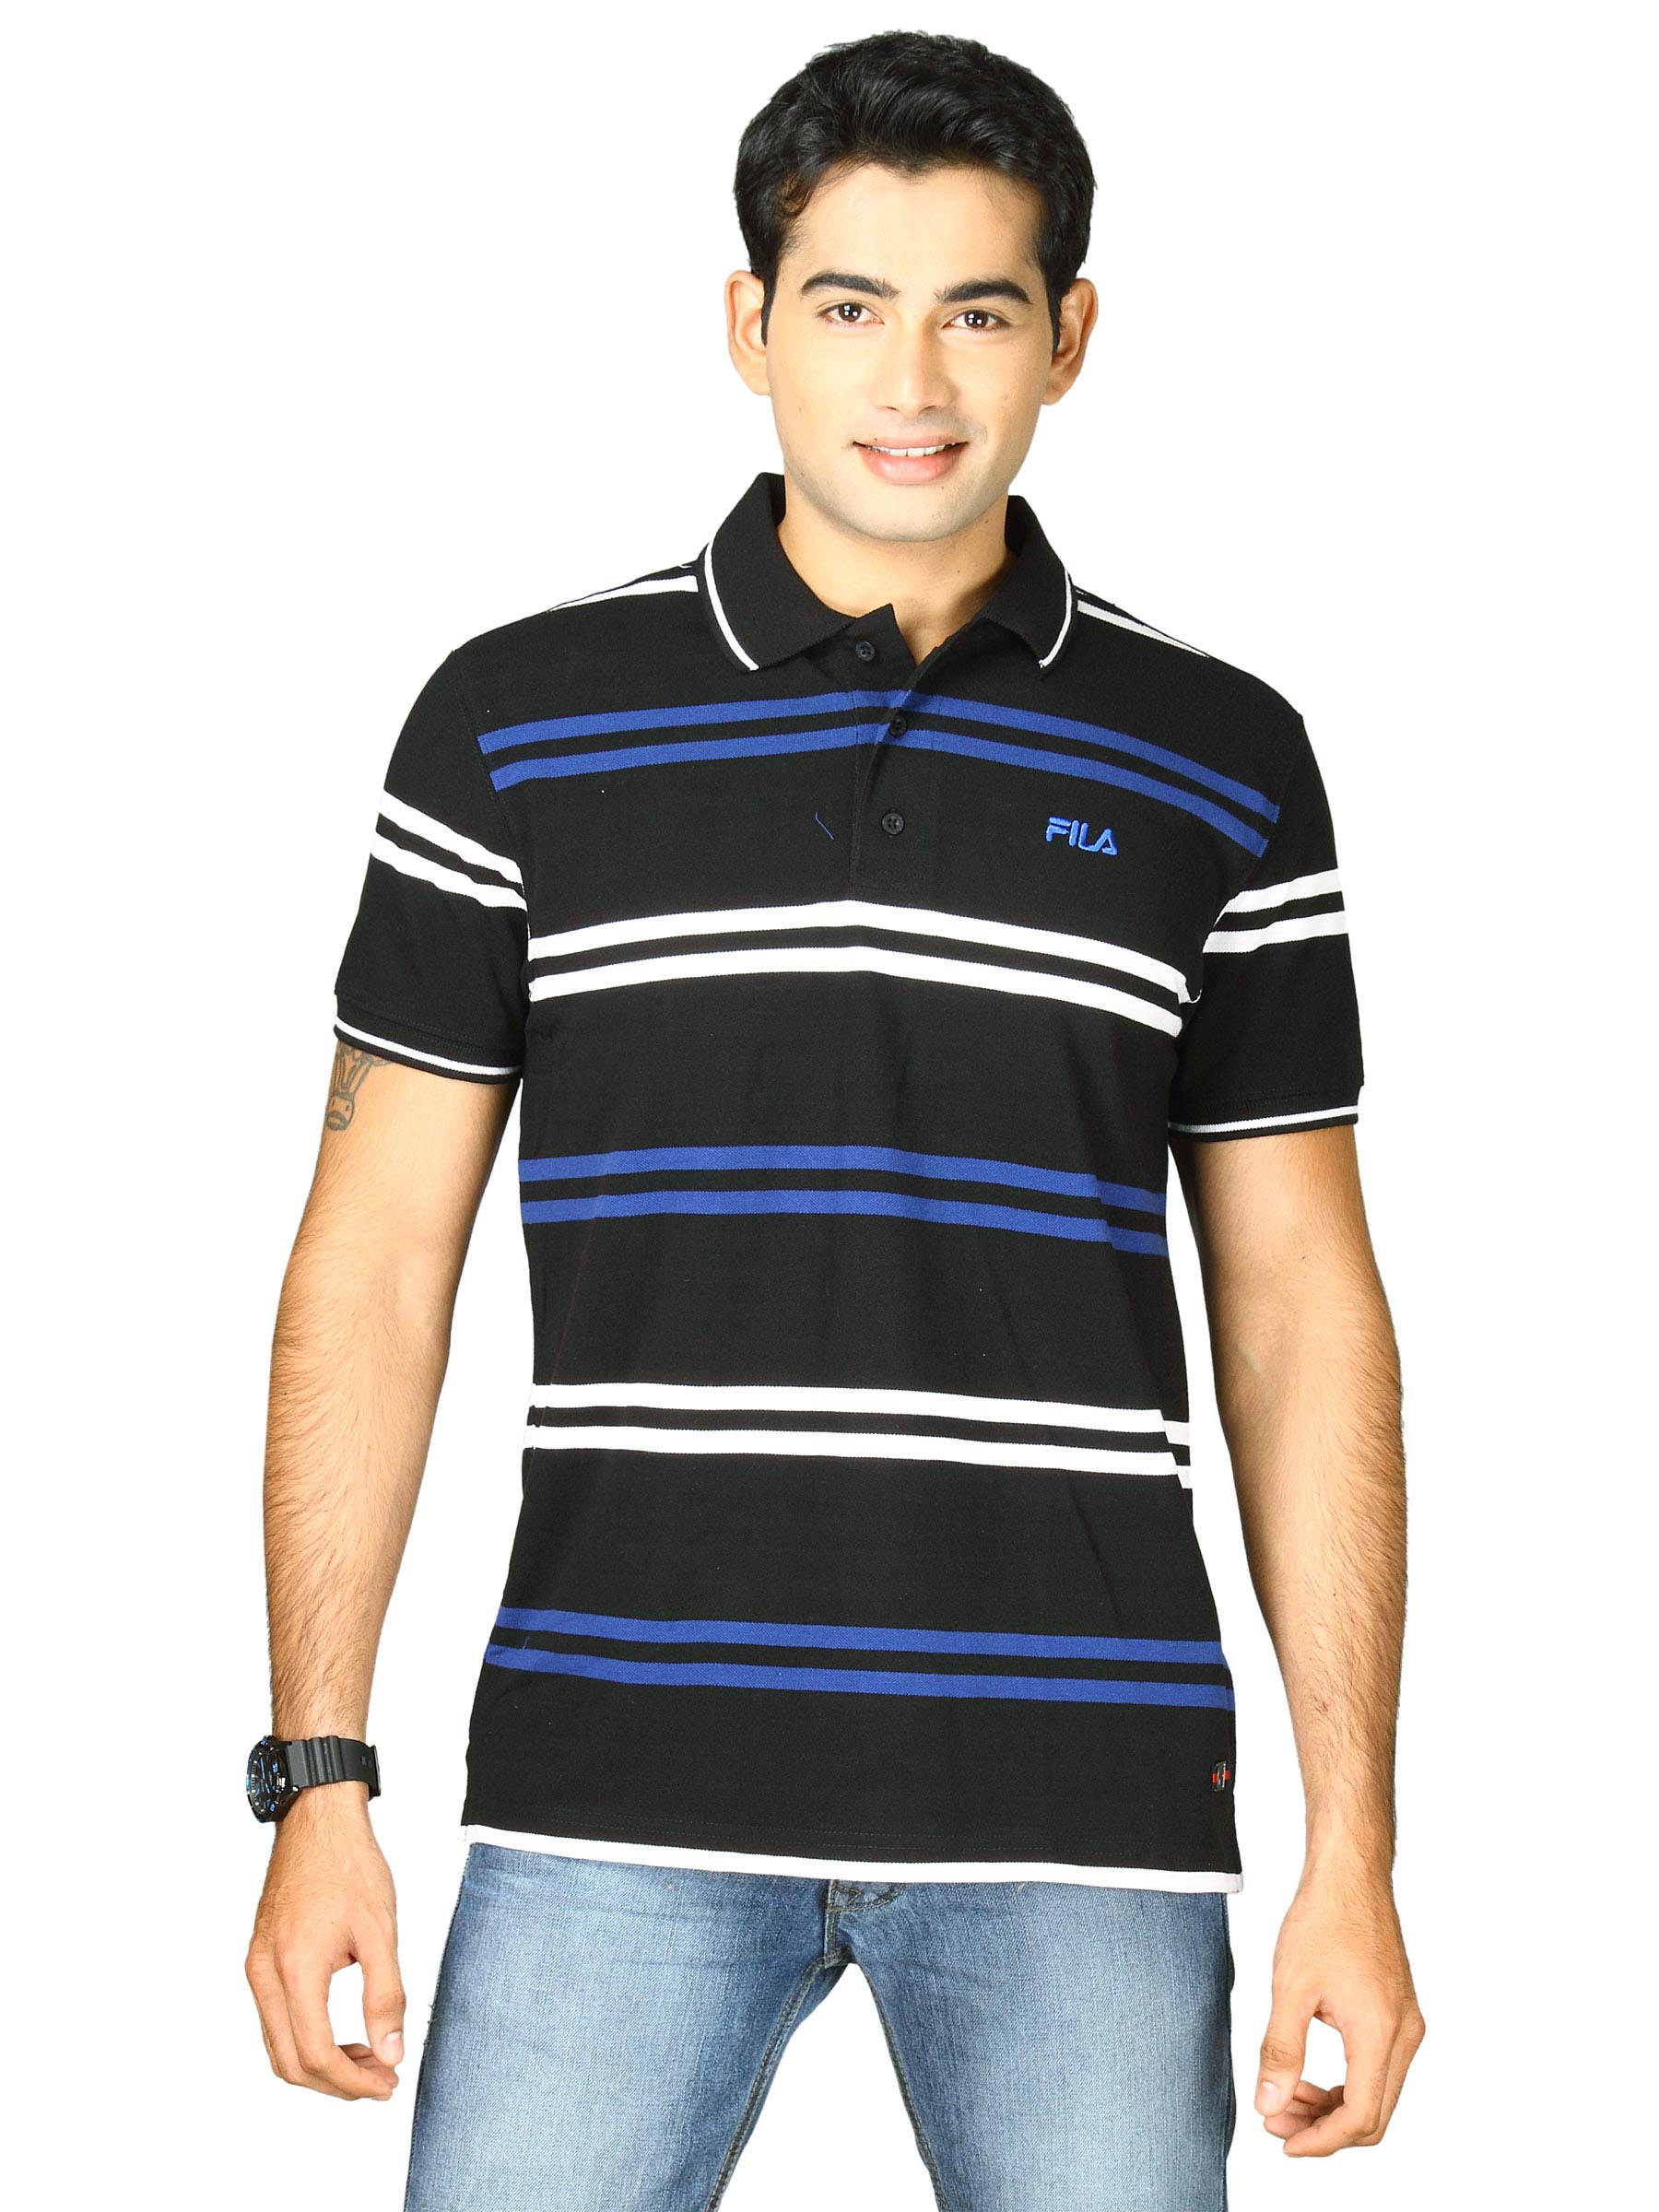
Fila Men's Triple Colour Piq Polo Black Navy White T-Shirt
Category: Apparel / Topwear / Tshirts
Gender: Men
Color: Black
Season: Fall 2011
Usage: Sports